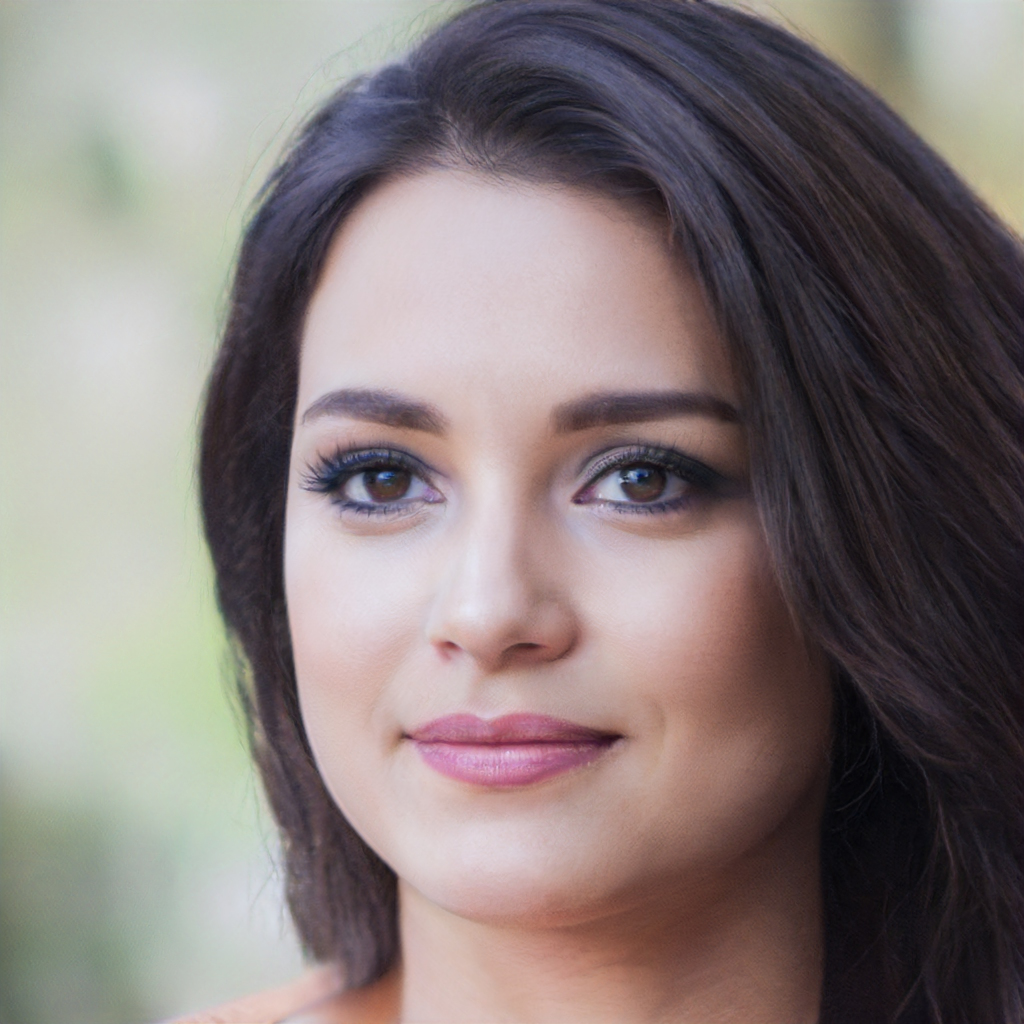
Label: No Watermark